Ellen Swallow Richards

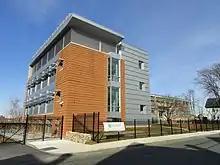
2011 addition to the Lawrence Experiment Station

On June 4, 1875, Swallow married Robert Hallowell Richards (1844–1945), chairman of the Mine Engineering Department at MIT, with whom she had worked in the mineralogy laboratory. They took up residence in Jamaica Plain, Massachusetts. With her husband's support she remained associated with MIT, volunteering her services and contributing $1,000 annually to the "Woman's Laboratory," a program in which her students were mostly schoolteachers, whose training had lacked laboratory work, and who wanted to perform chemical experiments and learn mineralogy.